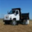
Label: truck